Abura-akago

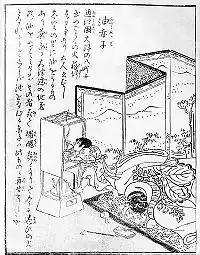
"Abura-akago" from the Konjaku Gazu Zoku Hyakki by Toriyama Sekien.

The words after "long ago in the village of Shiga" were quoted from a story about a mysterious fire called the "abura-nusumi no hi" (the oil-stealing fire), which featured in the Edo period books, the and the . In those books, it is stated that there was a folk belief where an oil merchant from Ōtsu, Ōmi Province steals oil from a Jizō statue at the crossroads so that he can sell them, and became lost and turned into a mysterious fire after death. In Mount Hiei, it is said that a mysterious fire called the abura-bō appears, and in the "Shokoku Rijin Dan", this fire is seen to be the same as the "abura-nusumi no hi." It is inferred that Sekien's abura-akago was a made-up tale based on this "abura-nusumi no hi" in the "Shokoku Rijin Dan" and other books.